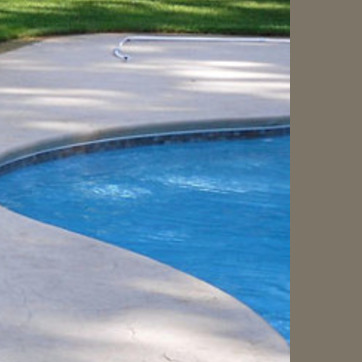
Material: water